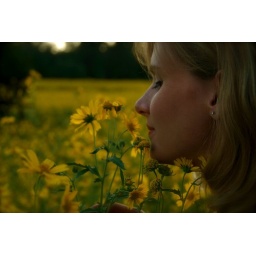
My wife in a huge field of beautiful flowers in Flagstaff, AZ.